Macrovipera lebetinus

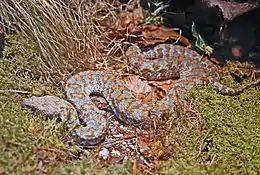
"Macrovipera lebetina"

This is a large snake, with females reaching 150 cm (59.1 in) in total length (body + tail) and males a little less. Sizes vary among different populations, with "M. l. lebetina" being somewhat smaller.